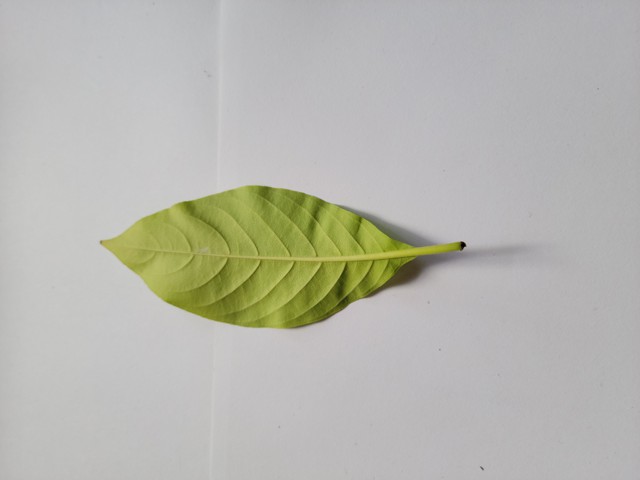
Plant: basok